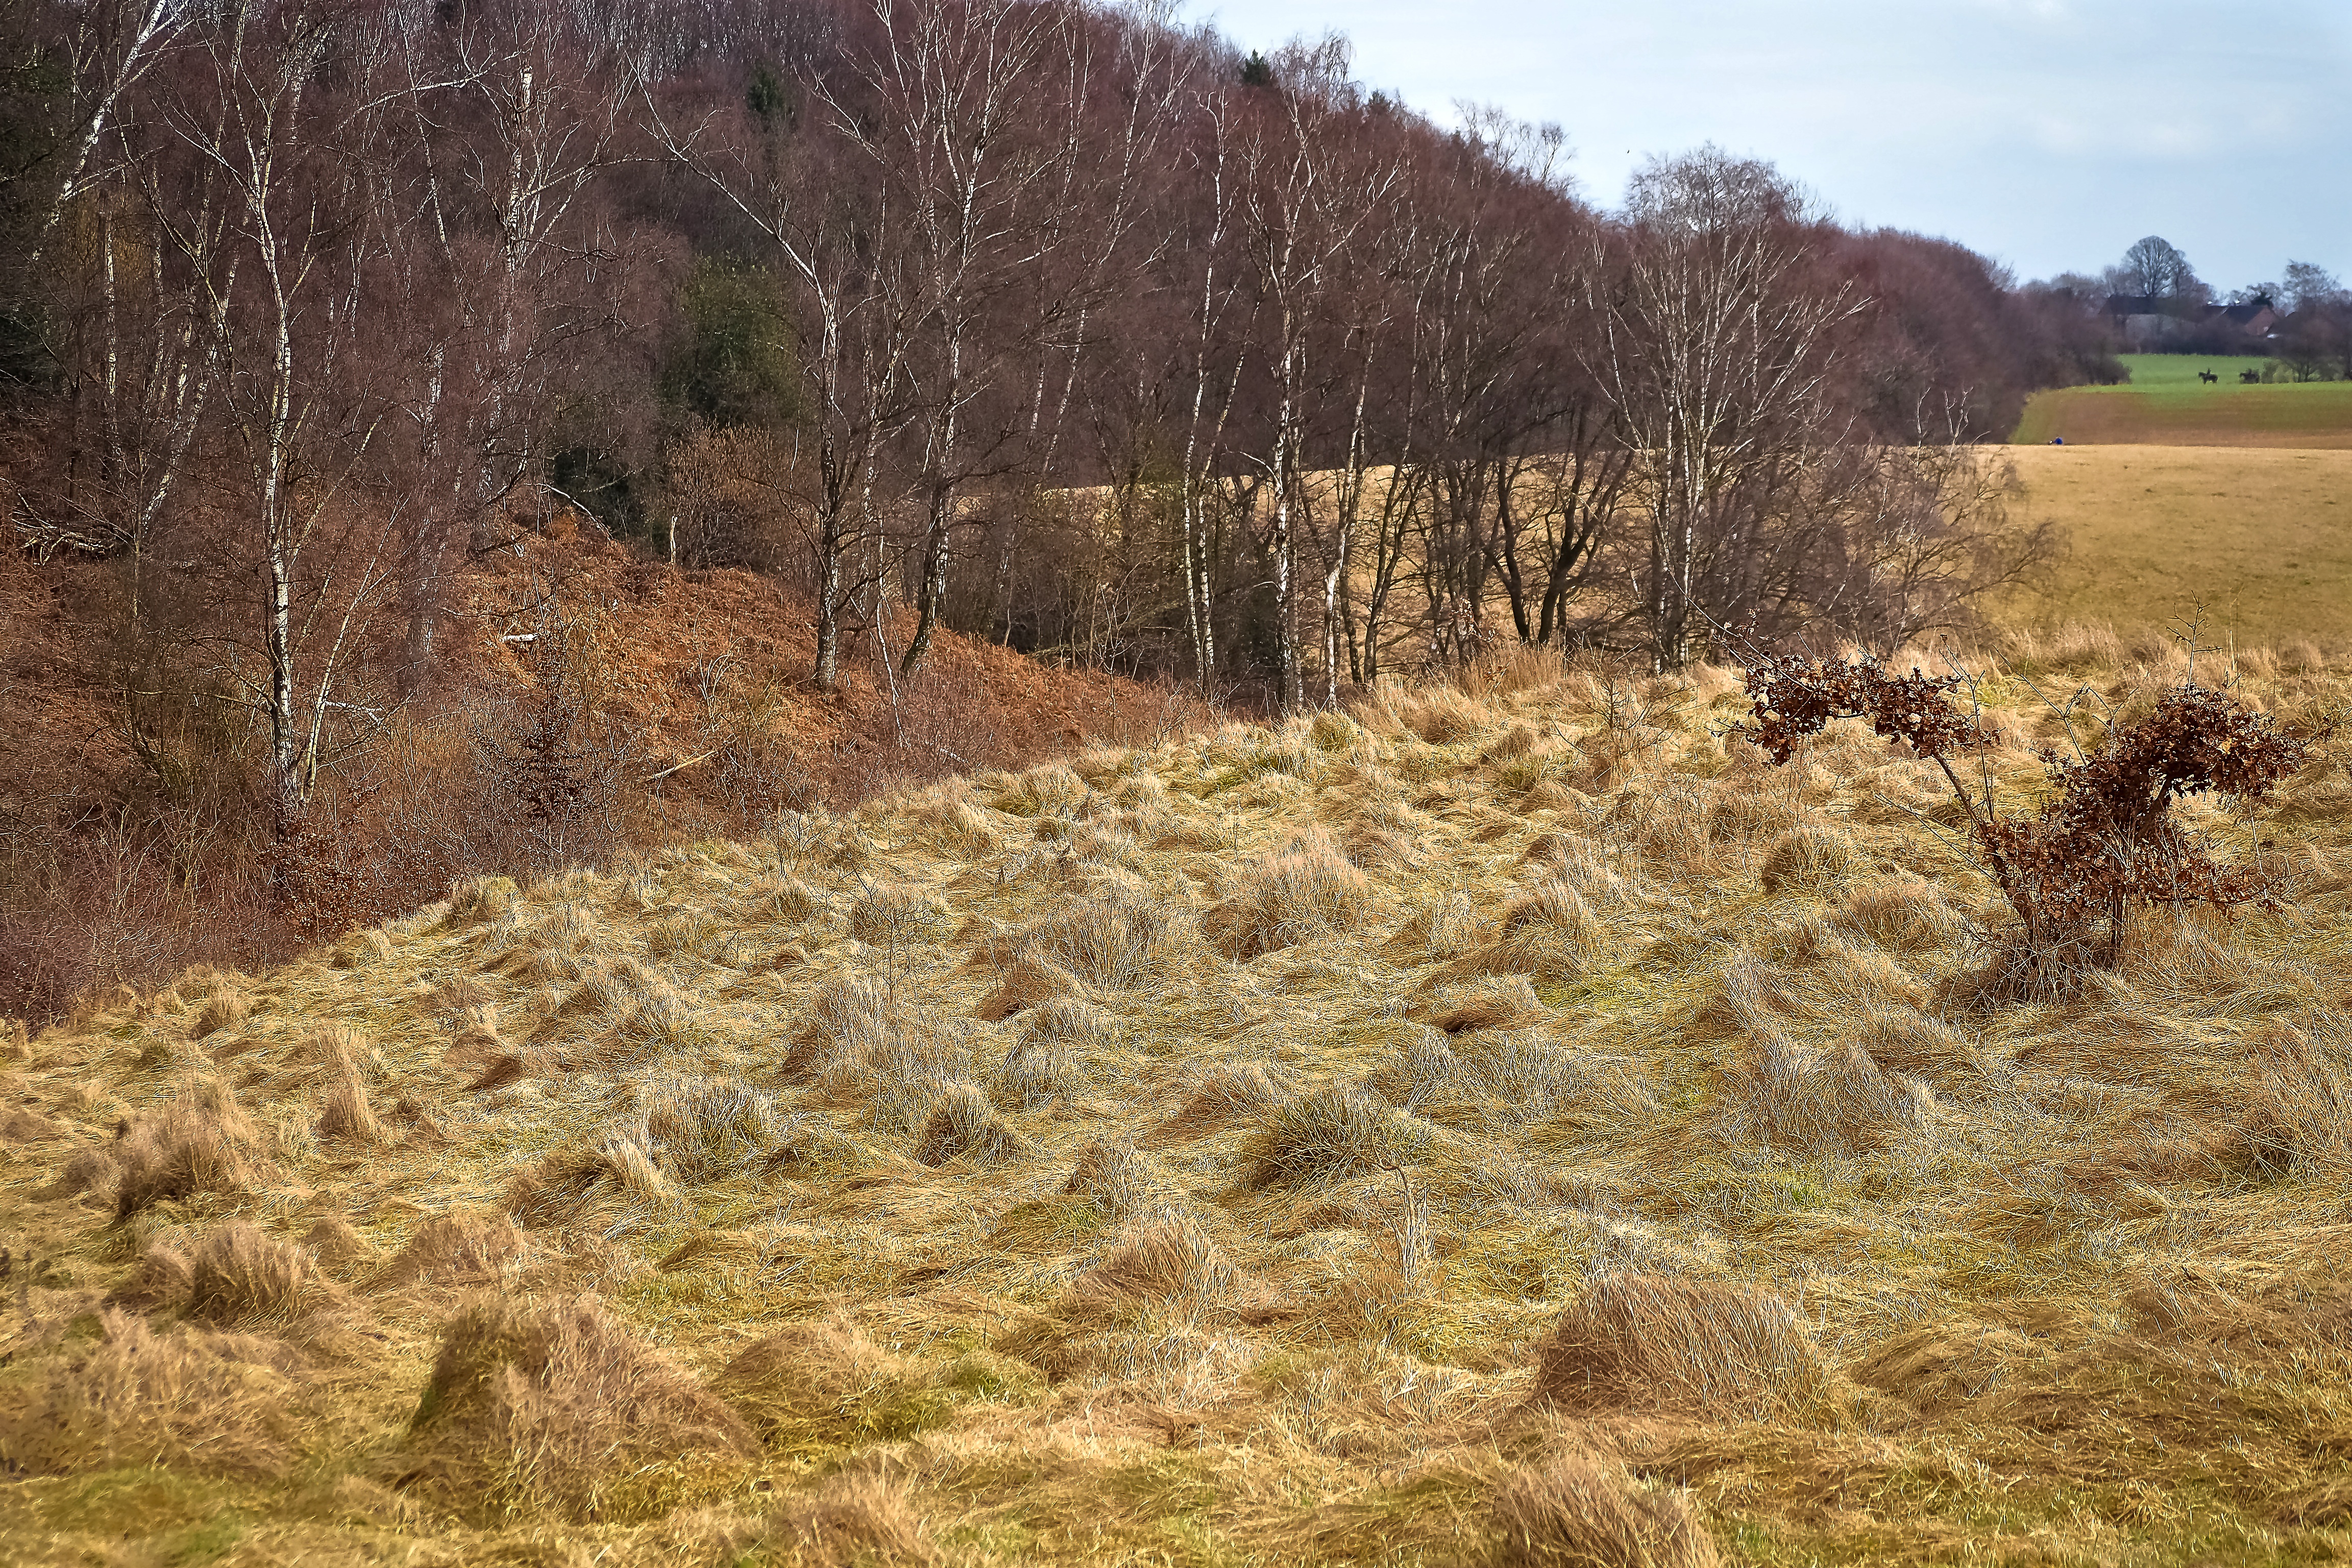
landscape, tree, nature, forest, grass, outdoor, wilderness, open, plant, sky, hiking, hay, field, farm, meadow, prairie, hill, flower, relax, crop, pasture, soil, rest, agriculture, trees, hills, clouds, relaxation, shrub, wide, idyll, of course, ecosystem, kahl, rural area, distant view, tree group, bald trees, natural environment, grass family